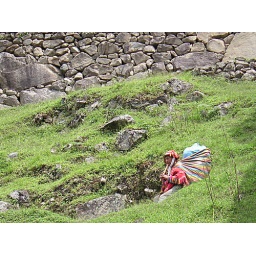
Piper in traditional dress with traditional carrying bag